Hugh Gaitskell

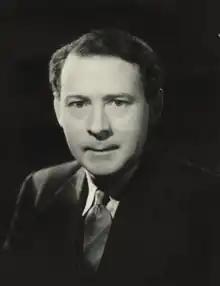
Gaitskell in 1947

Hugh Todd Naylor Gaitskell (9 April 1906 – 18 January 1963) was a British politician who was Leader of the Labour Party and Leader of the Opposition from 1955 until his death in 1963. An economics lecturer and wartime civil servant, he was elected to Parliament in 1945 and held office in Clement Attlee's governments, notably as Minister of Fuel and Power following the bitter winter of 1946–47, and eventually joining the Cabinet as Chancellor of the Exchequer. Facing the need to increase military spending in 1951, he imposed National Health Service charges on dentures and spectacles, prompting the leading left-winger Aneurin Bevan to resign from the Cabinet.